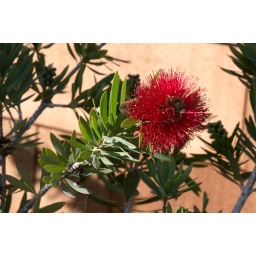
Calliandra flower in front of brick wall